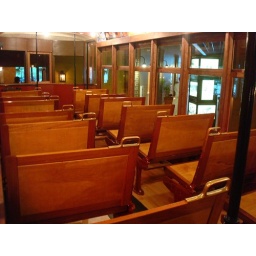
Trolley car inside Trolley Square building on Olde Onida Street in Appleton, Wi.